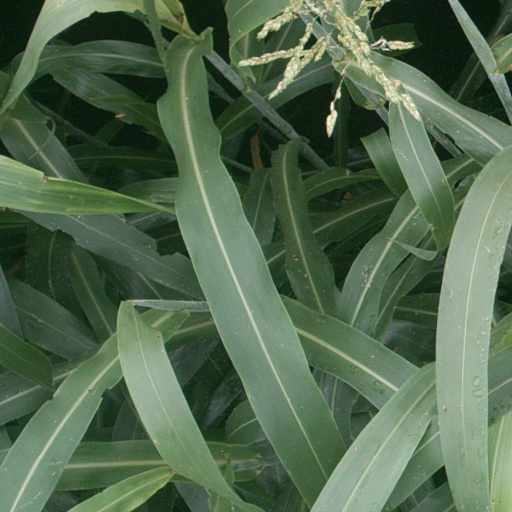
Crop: sorghum